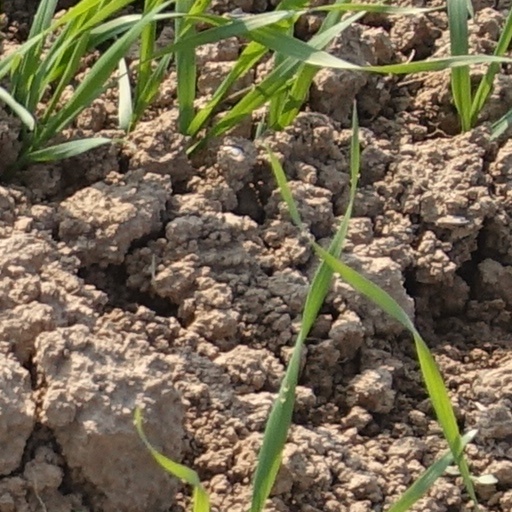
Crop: wheat